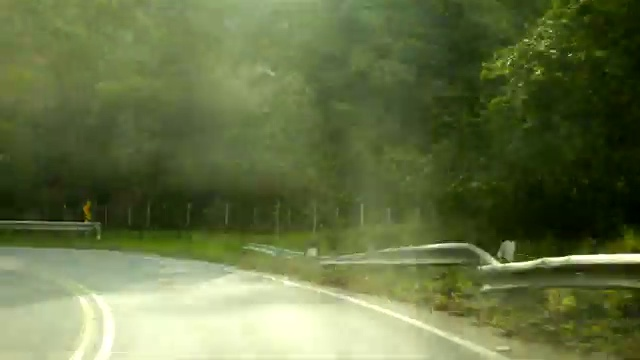
Fire: no
Smoke: no